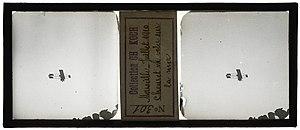
Marseille (Bouches-du-Rhône)
Louis Marie Léon Cheuret est un aviateur français.